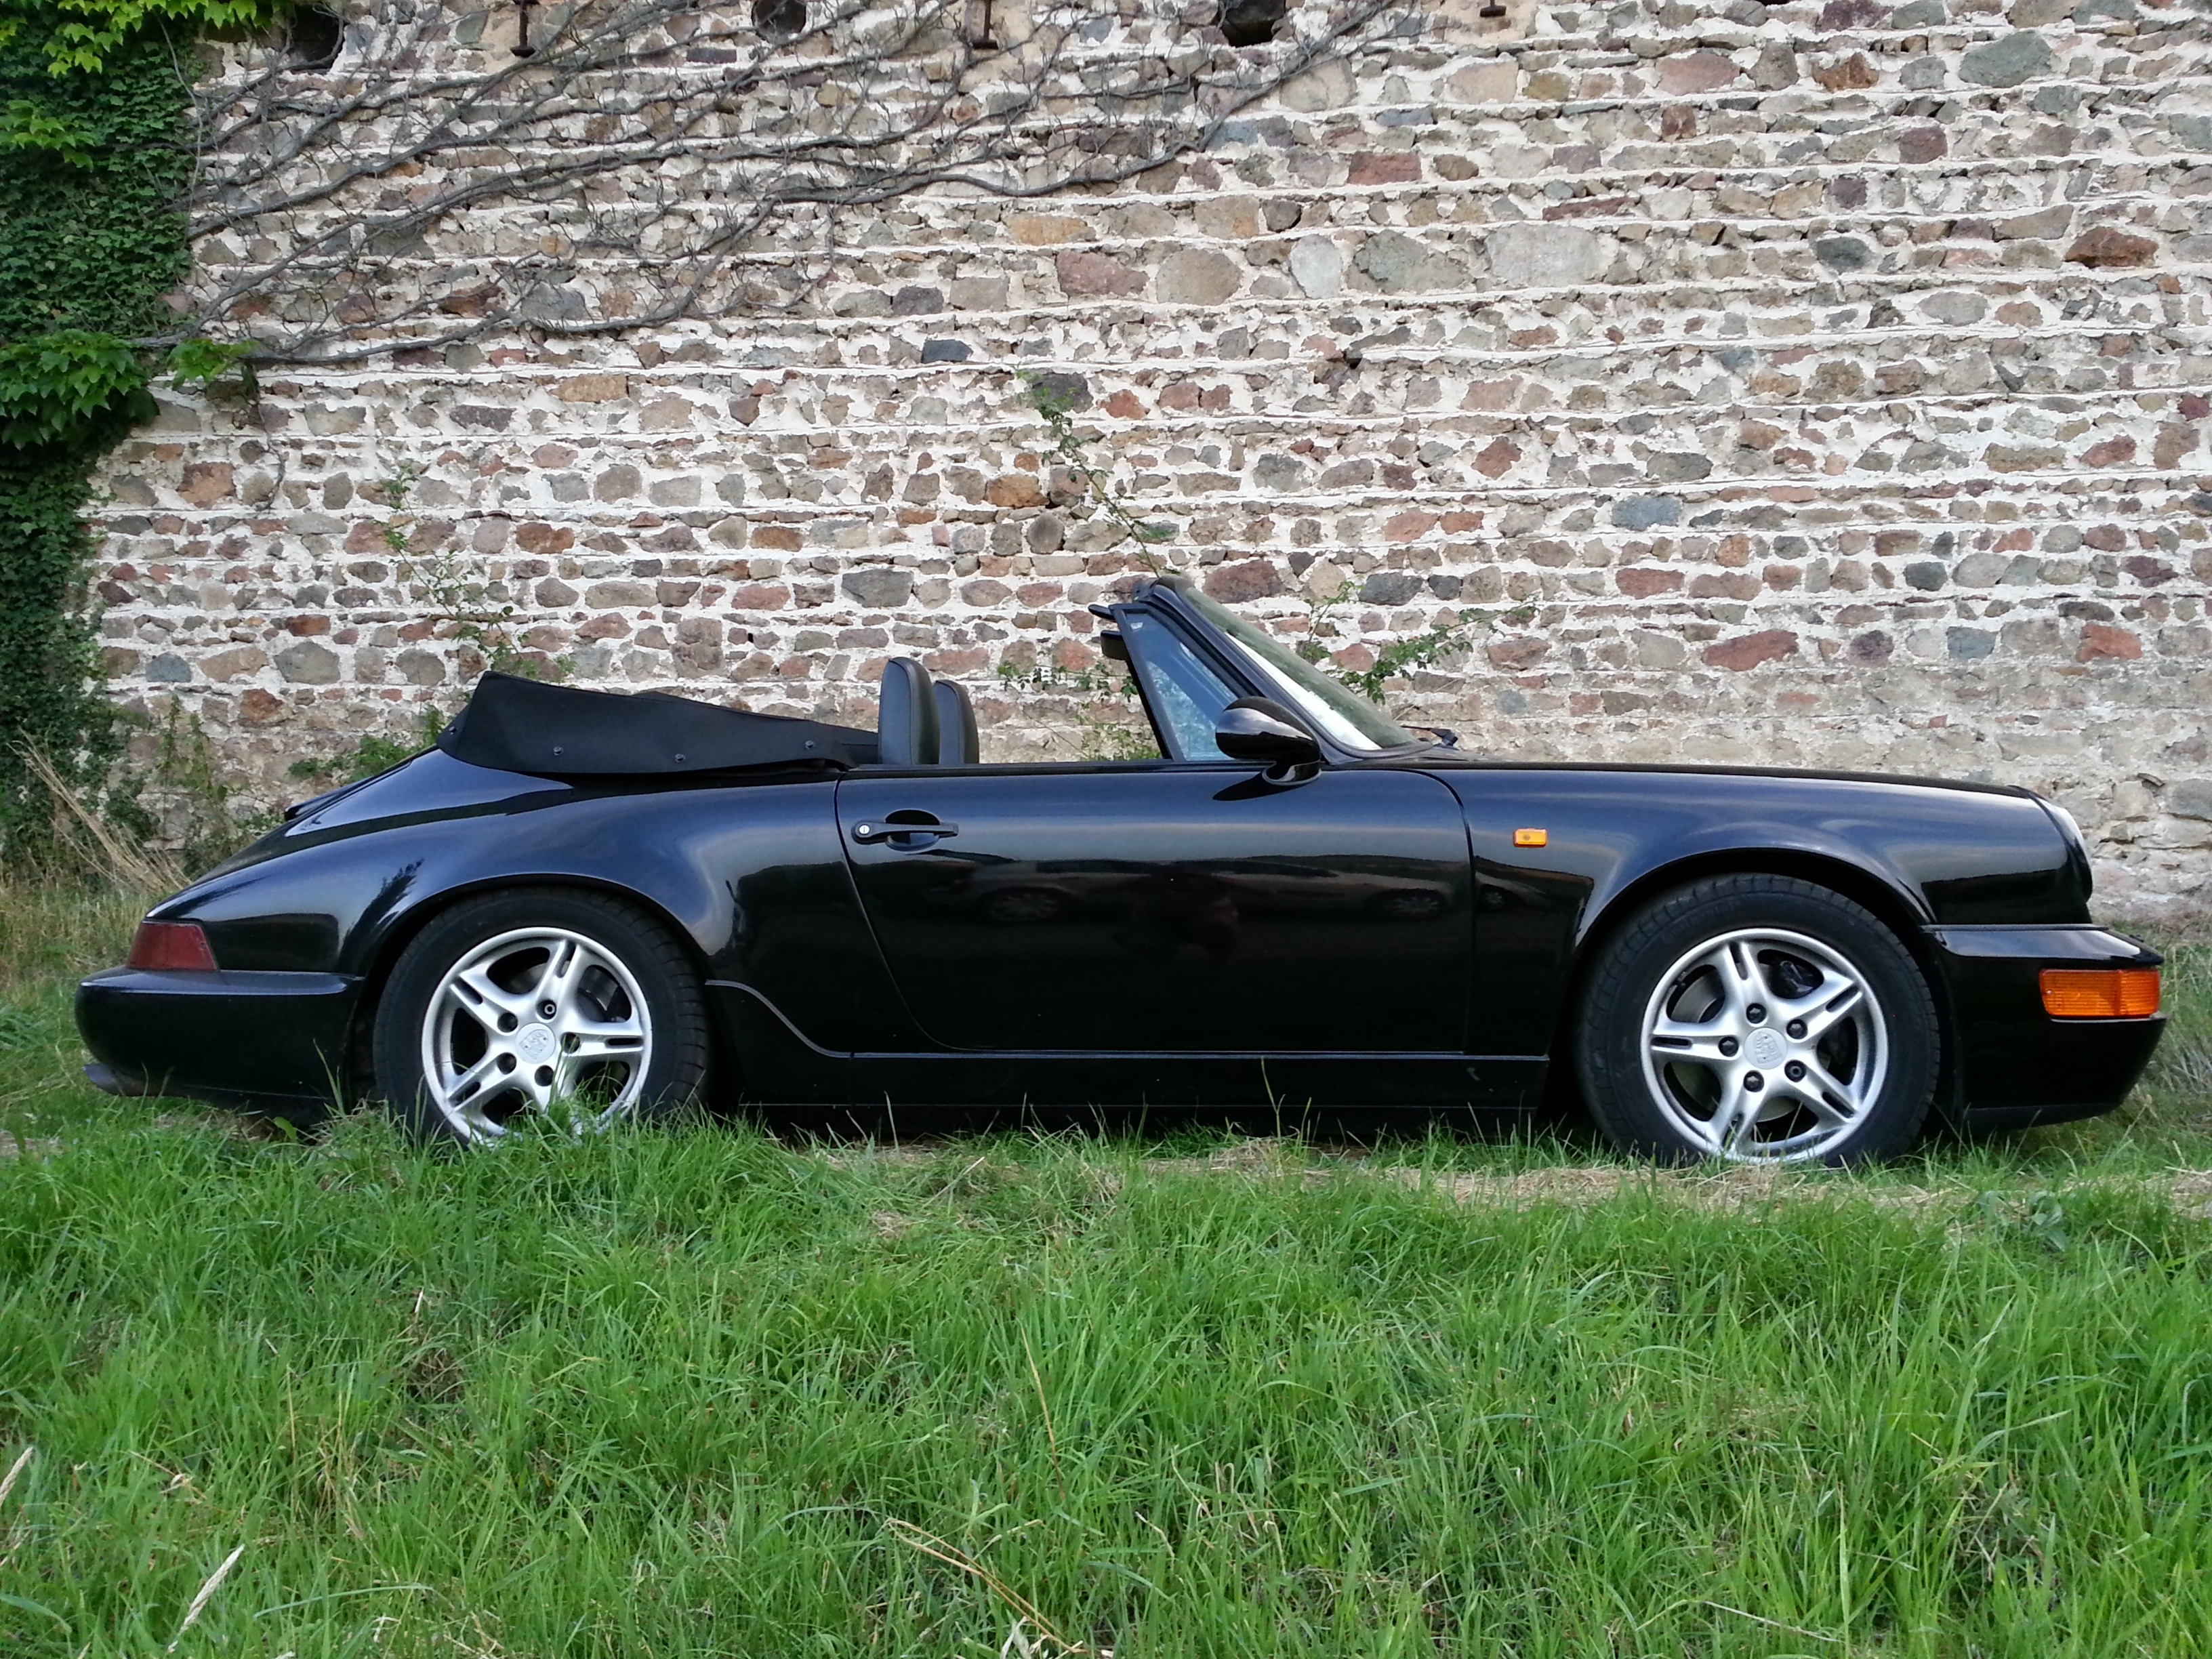
car, wheel, vehicle, sports car, convertible, coupe, porsche, land vehicle, porsche 911, automobile make, automotive exterior, performance car, porsche 930